South Central Coast

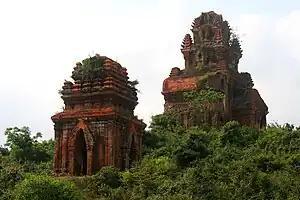
Banh It Towers, Bình Định province

The historic territory of Champa roughly equals the South Central Coast region, although it has at times extended well into the North Central Coast and its influence also extended into the Central Highlands. Except for its first capital, all of Champa's political centers were located in the South Central Coast. Some of the earlier capitals, as well as the religious center of Mỹ Sơn and the port city of Hội An were located in the territory of present-day Quảng Nam province. Probably due to defeats in wars against Đại Việt the political center shifted further south to Vijaya in what is now Bình Định province. After the fall of Vijaya to Vietnam in 1471, Champa had to retreat to the southern principality of Panduranga (now at Phan Rang in Ninh Thuận province), while much of occupied Champa continued to exist as a sort of protectorate within Vietnam for some time.